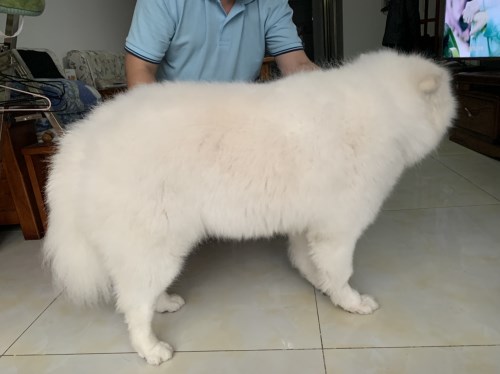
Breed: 2192-n000088-Samoyed